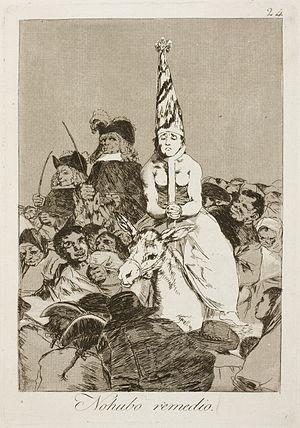
L'eau-forte No hubo remedio est une gravure de la série Los caprichos du peintre espagnol Francisco de Goya. Elle porte le numéro 24 dans la série des 80 gravures. Elle a été publiée en 1799.
La sorcellerie est dans l'œuvre de Francisco de Goya un thème très développé. En plus des six tableaux qu'il a peints à la fin du XVIIIᵉ siècle pour le cabinet de la duchesse d'Osuna — parmi lesquels le célèbre Le Sabbat des sorcières —, Goya aborde la thématique par deux fois : dans la série de gravures des Caprichos